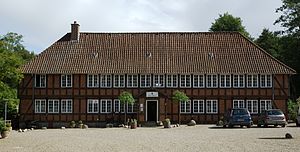
Pøt Mølle
Pøt Mølle set fra indkørslen
Pøt Mølle set fra indkørslen
Pøt Mølle er en vandmølle, beliggende i kuperet terræn ved Granslev Ådal og omkranset af Frijsenborgskovene nordøst for Hammel. Den blev først etableret som kornmølle, men har gennem tiderne haft skiftende erhverv og er i dag traktørsted.